Dave Chappelle: Live in Real Life

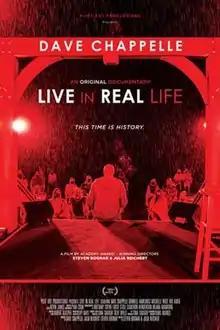
Release poster

Dave Chappelle: Live in Real Life (originally titled Dave Chappelle: This Time This Place and advertised as Untitled Dave Chappelle Documentary) is a documentary film directed by Steven Bognar and Julia Reichert. The film details Dave Chappelle's 2020 comedy shows and musical concerts he put on in Yellow Springs, Ohio during the COVID-19 pandemic in the United States and the 2020 George Floyd protests.